Heartland Institute

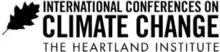

Heartland's conventions of climate change doubters are one of the things the institute is largely known for, according to the "Los Angeles Times". Between 2008 and 2023, the institute organized fifteen International Conferences on Climate Change, bringing together hundreds of global warming deniers. Conference speakers have included Richard Lindzen, a professor of meteorology at MIT; Roy Spencer, a research scientist and climatologist at the University of Alabama in Huntsville; S. Fred Singer, a senior fellow of the institute and who was founding dean of the School of Environmental and Planetary Sciences at the University of Miami and founding director of the National Weather Satellite Service; Harrison Schmitt, a geologist and former NASA astronaut and Apollo 17 moonwalker; Dr. John Theon, atmospheric scientist and former NASA supervisor; and Wei-Hock "Willie" Soon, a part-time employee of the Solar and Stellar Physics (SSP) Division of the Harvard-Smithsonian Center for Astrophysics.